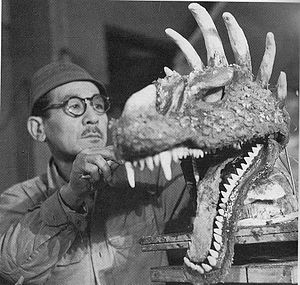
Anguirus
Konstruktionen af Anguirus' hoved til filmen Godzilla Raids Again (1955)
Anguirus er et monster fra Godzilla-filmene. Han debuterede i filmen Godzilla Raids Again og er Godzillas første fjende, men bliver senere Godzillas ven. Han har udseende som en Ankylosaurus, er 60 meter høj, 100 meter lang og over 1000 ton tung. Anguirus har pigge på ryggen og halen, samt horn på hovedet.